Egyptian cultural dress

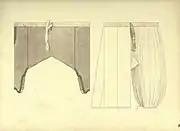
Shintiyan (right)

Garments were overall similar in structure, with gender differences coming from style. Women preferred longer tunics and closed shoes, while men wore shorter tunics and sandals, or did not wear shoes at all. Women were also more likely to wear clothes with a dyed base fabric, and typically covered their hair with their mantle, or sprang caps.